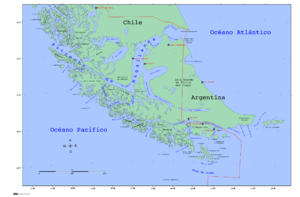
Magellanstrædet
Magellanstrædet
Magellanstrædet, stræde mellem Sydamerika og Ildlandet, opkaldt efter Ferdinand Magellan, der i 1520 sejlede gennem det.